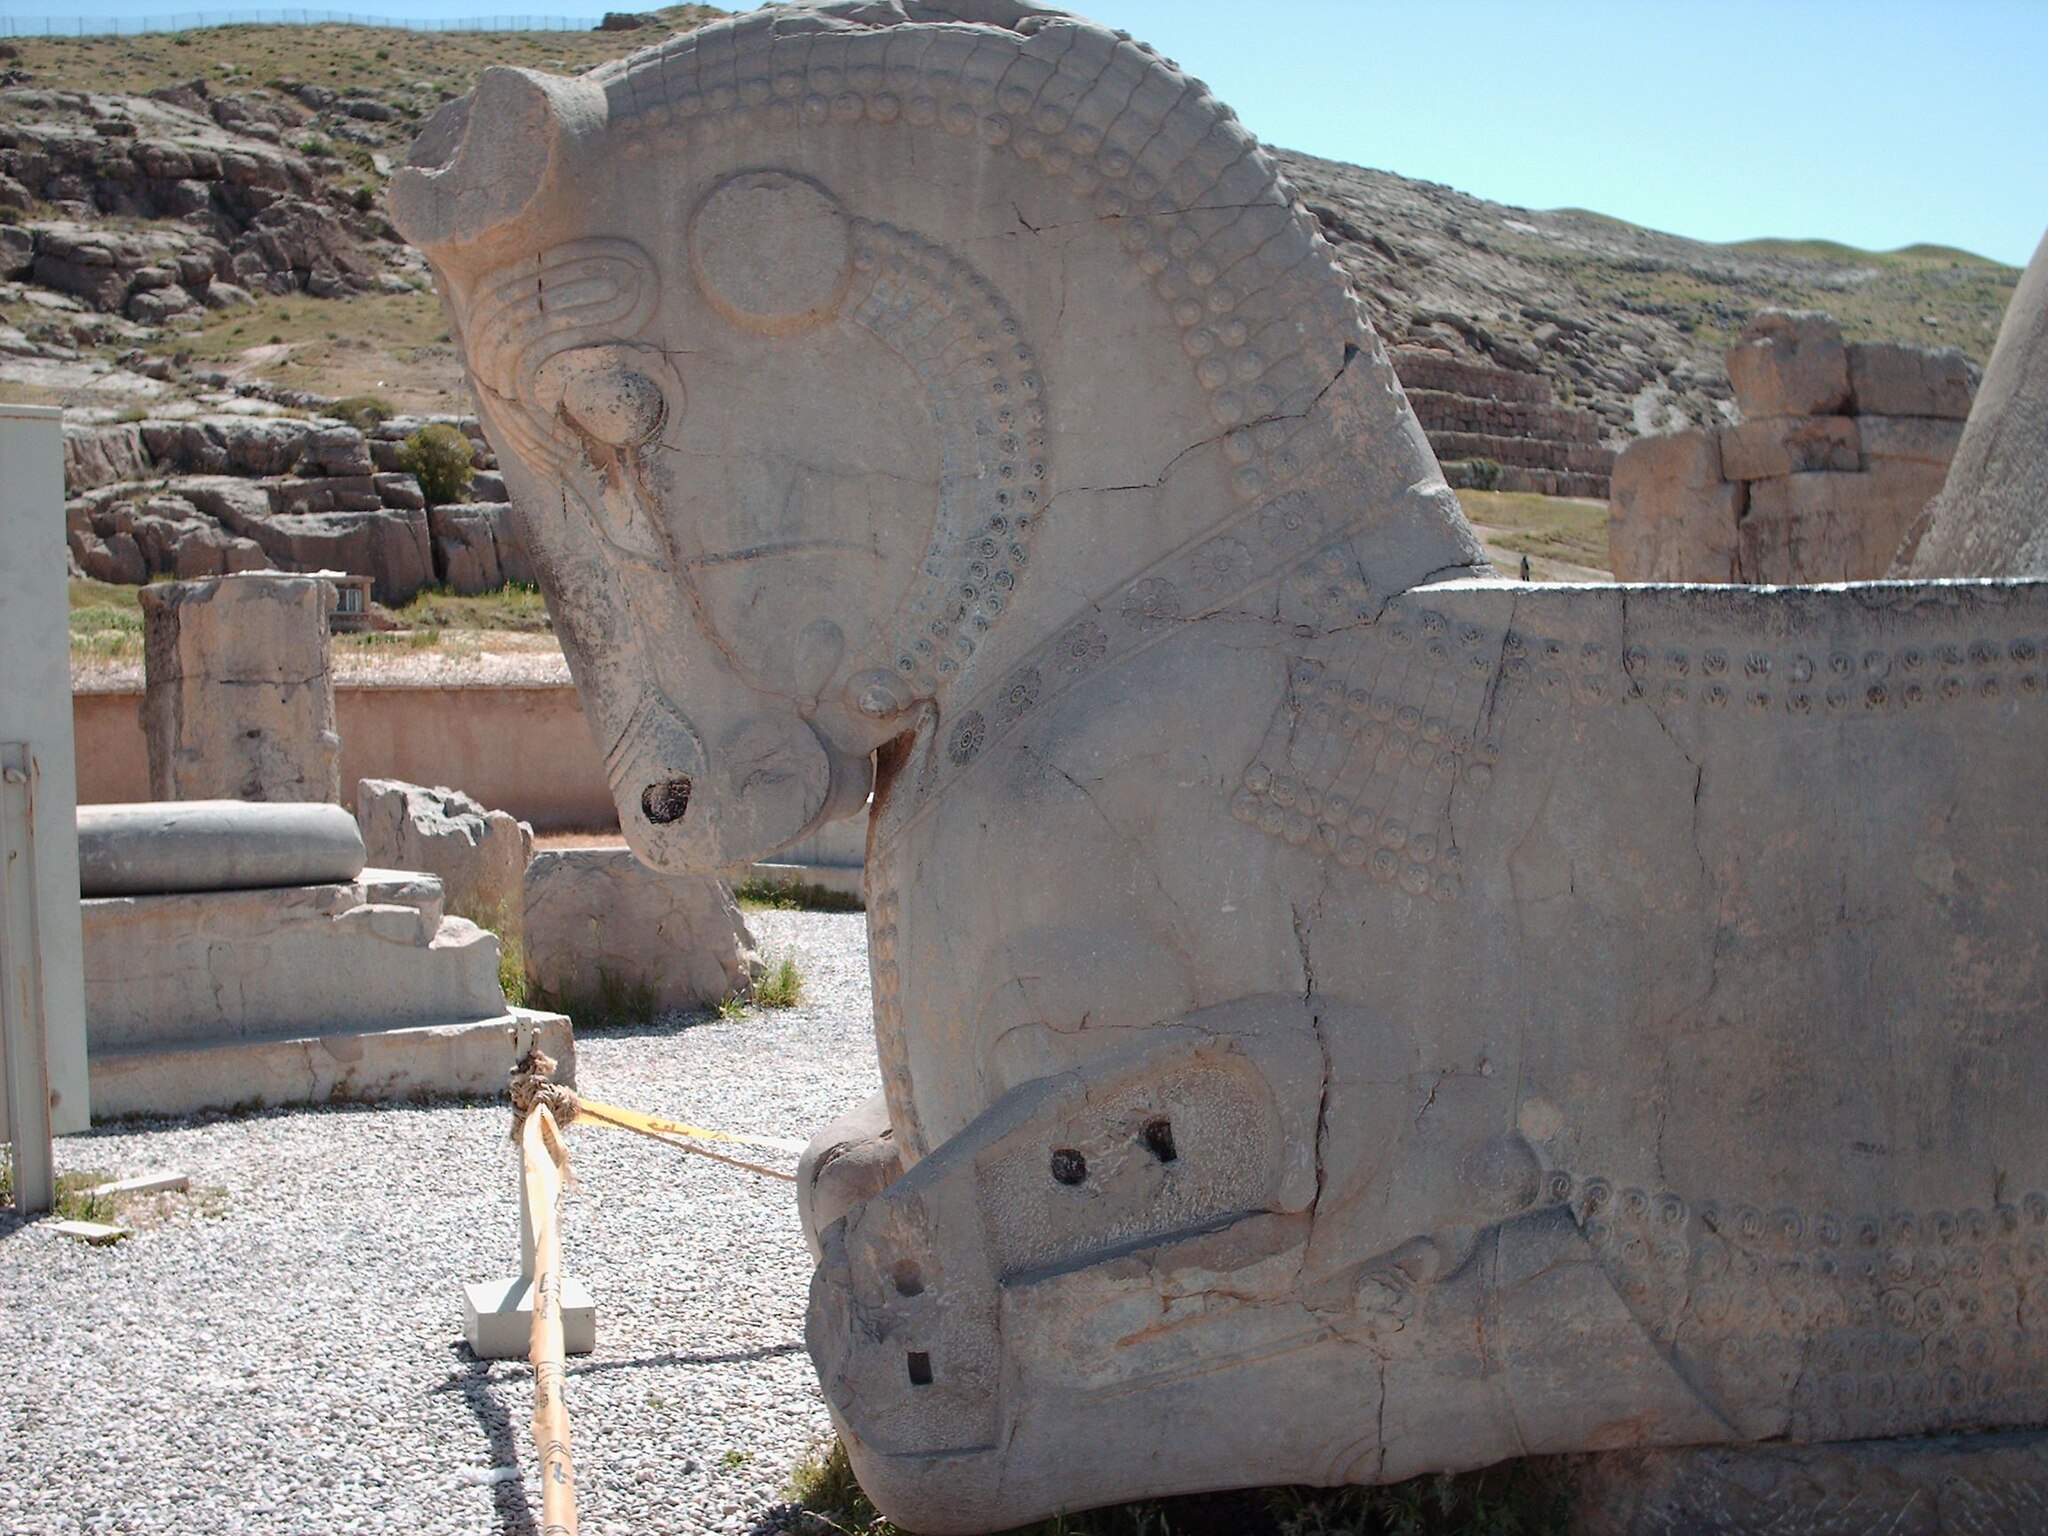
Title: Persepolis tête colonne taureau
Description: Top column bull Apadana Picture taken by myself in Persepolis Iran April 2006
Date: 11 November 2006 (original upload date)
Categories: Files with no machine-readable source, Self-published work, PD-self, Assumed own work, Bull capitals in Persepolis, 2006 in Persepolis